Vinkt massacre

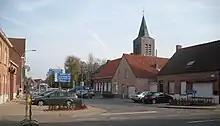
Modern-day view of the village of Vinkt where the massacre occurred

The Vinkt massacre was a war crime committed by German soldiers in the villages of Vinkt and Meigem in East Flanders on 26–28 May 1940 during the Battle of the Lys. Between 86 and 140 civilians were deliberately killed by "Wehrmacht" troops from the 377th Infantry Regiment of the 225th Infantry Division, supposedly in retaliation for the Belgian Army's resistance in the village.